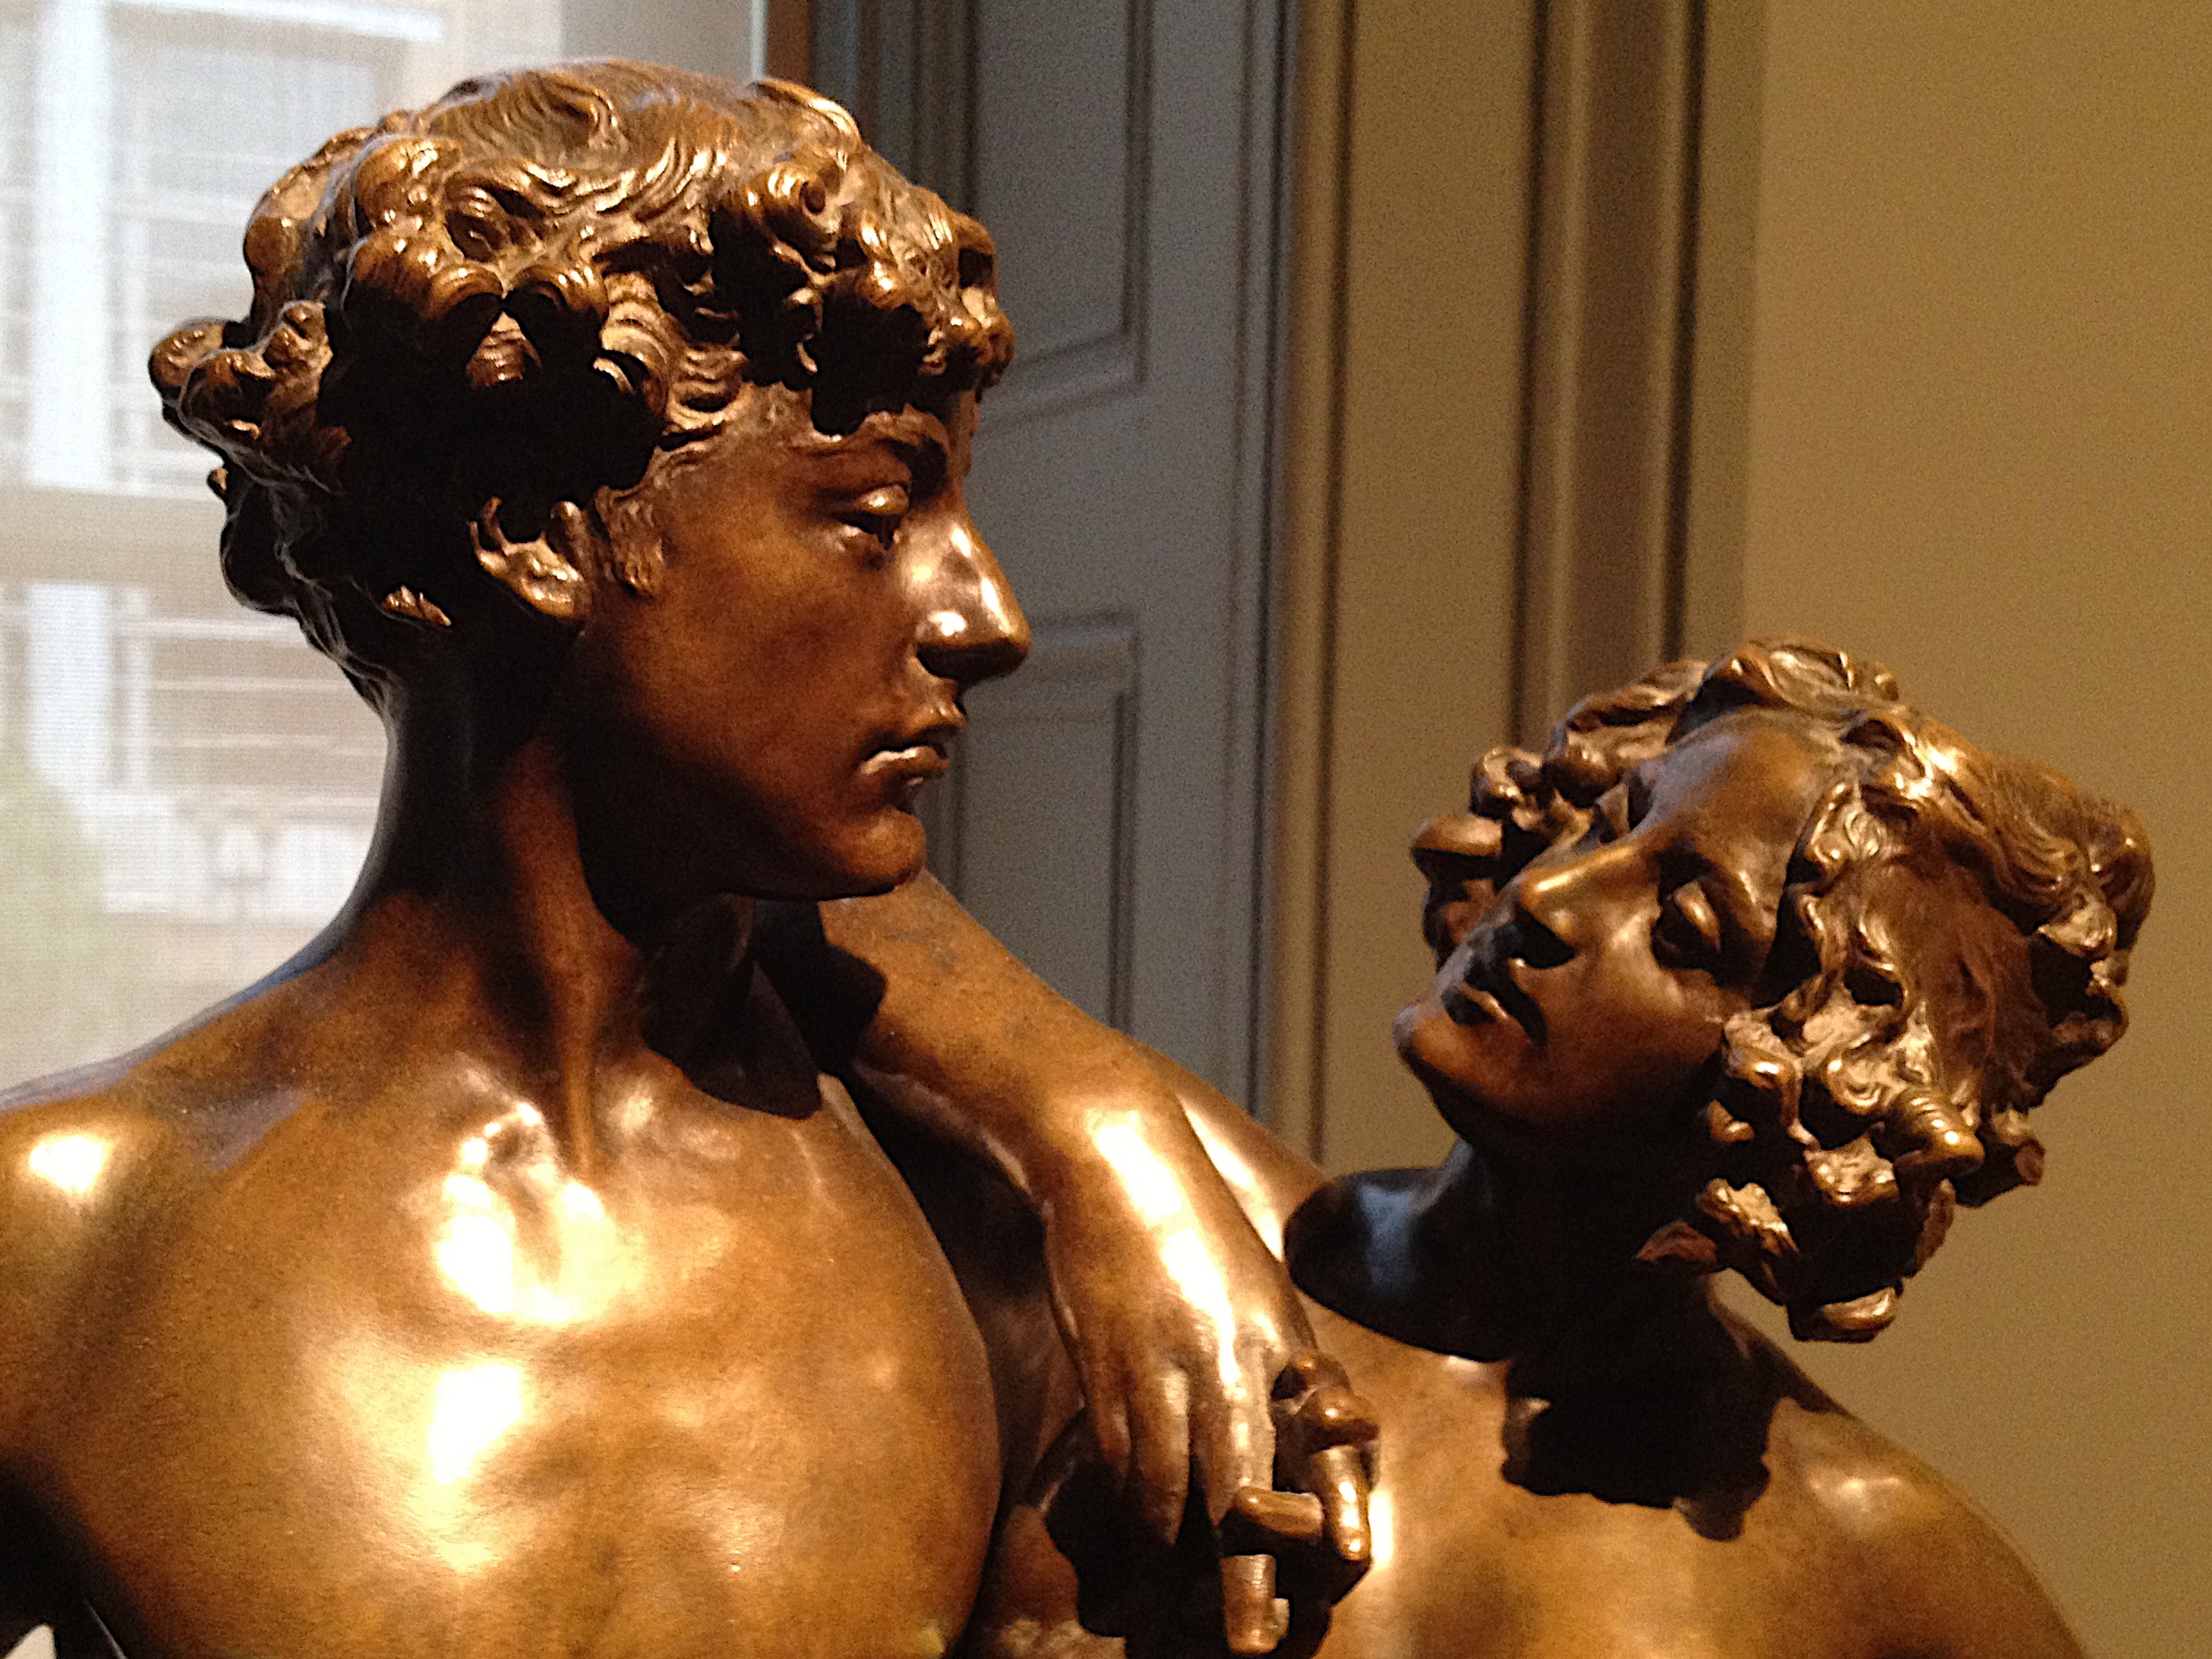
monument, statue, sculpture, art, temple, head, bronze, mythology, ancient history